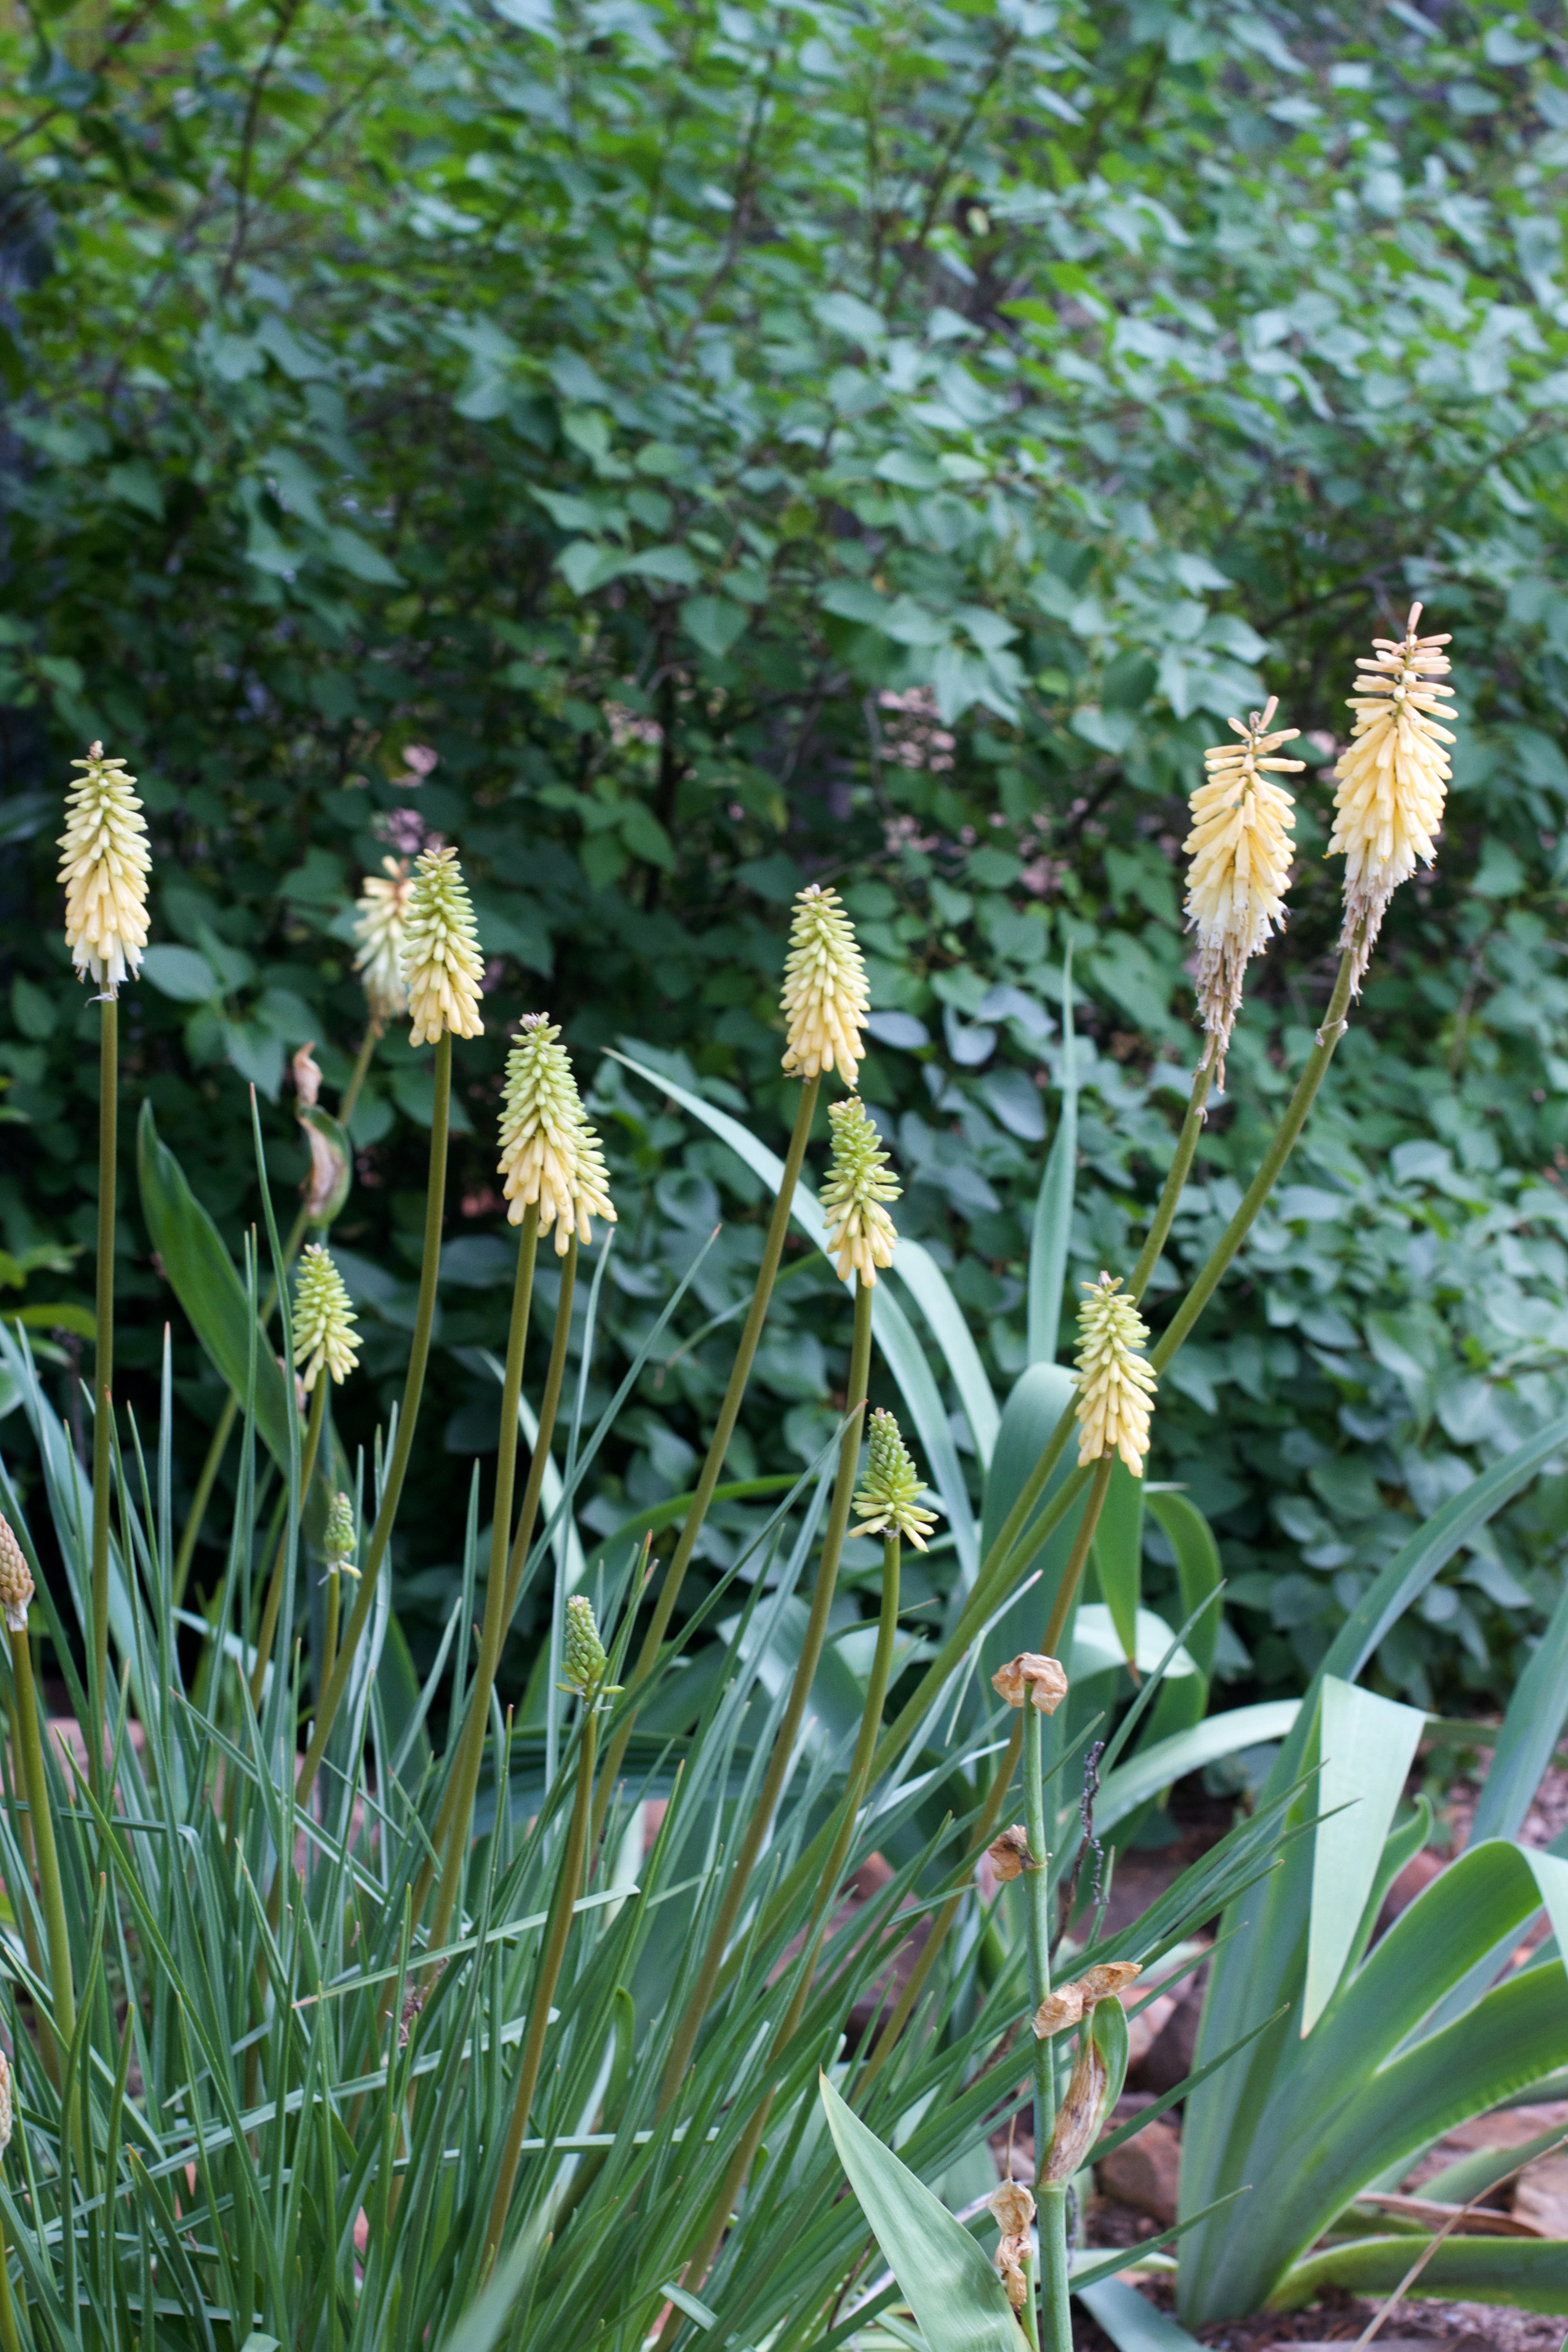
plant, prairie, flower, botany, flora, flowering plant, torch lily, grass family, land plant